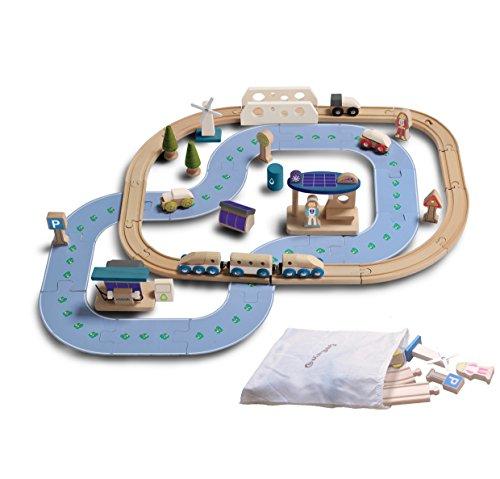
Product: EverEarth Eco City Train Set EE33591
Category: Toys & Games | Play Vehicles
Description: The Eco city train set enables Ever Earth to share its vision of environmentally friendly, sustainable living with young children.
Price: $46.19
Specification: ProductDimensions:29.9x28.3x3.9inches|ItemWeight:3.97pounds|ShippingWeight:4.63pounds(Viewshippingratesandpolicies)|DomesticShipping:ItemcanbeshippedwithinU.S.|InternationalShipping:Thisitemisnoteligibleforinternationalshipping.LearnMore|ASIN:B00JMDQNDE|Itemmodelnumber:EE33591|Manufacturerrecommendedage:24months-5years